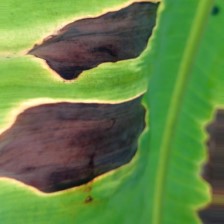
Label: cordana